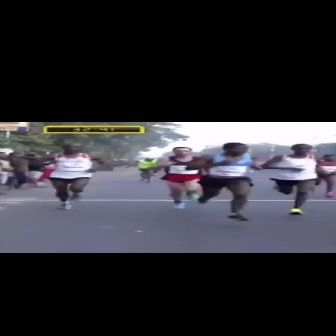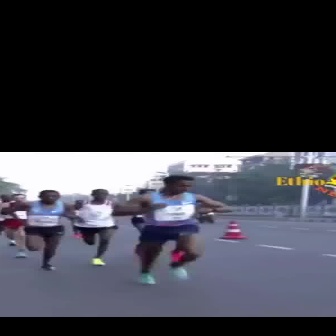
  Please identify the target specified by the bounding box [184,142,262,220] in the first image and locate it in the second image. Return the coordinates in [x_min,y_min,x_max,y_max] format.
Answer: [2,189,83,270]